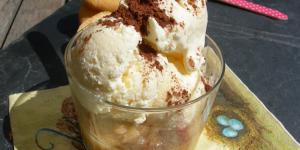
el mejor helado de tiramisu